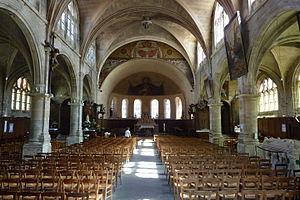
L'église Notre-Dame est une église catholique paroissiale située à Pontoise, en France. Son importance vient essentiellement du tombeau de saint Gauthier, et d'une statue de la Vierge à l'Enfant de la seconde moitié du XIIIᵉ siècle, réputée miraculeuse, qu'elle abrite en son sein. L'église actuelle prolonge aussi le souvenir d'une splendide et vaste basilique de style gothique rayonnant, qui par ses dimensions et la qualité de son architecture impressionnait fortement les contemporains, et qui était l'une des plus grandes églises de France. Très peu de vestiges en restent, dont la Vierge, quelques fragments de dalles funéraires, et des tapisseries qui ne se trouvent plus dans l'église. Déjà partiellement détruite en 1437 puis reconstruite, la basilique venait juste d'être agrandie quand elle a péri pendant le siège de Pontoise en juillet 1589. Cela explique que les moyens manquaient pour construire une église plus grande après la catastrophe : On dût se contenter d'édifier une église provisoire, dont la conception répond avant tout aux impératifs d'une mise en œuvre rapide et économique, avec des voûtes de bois.